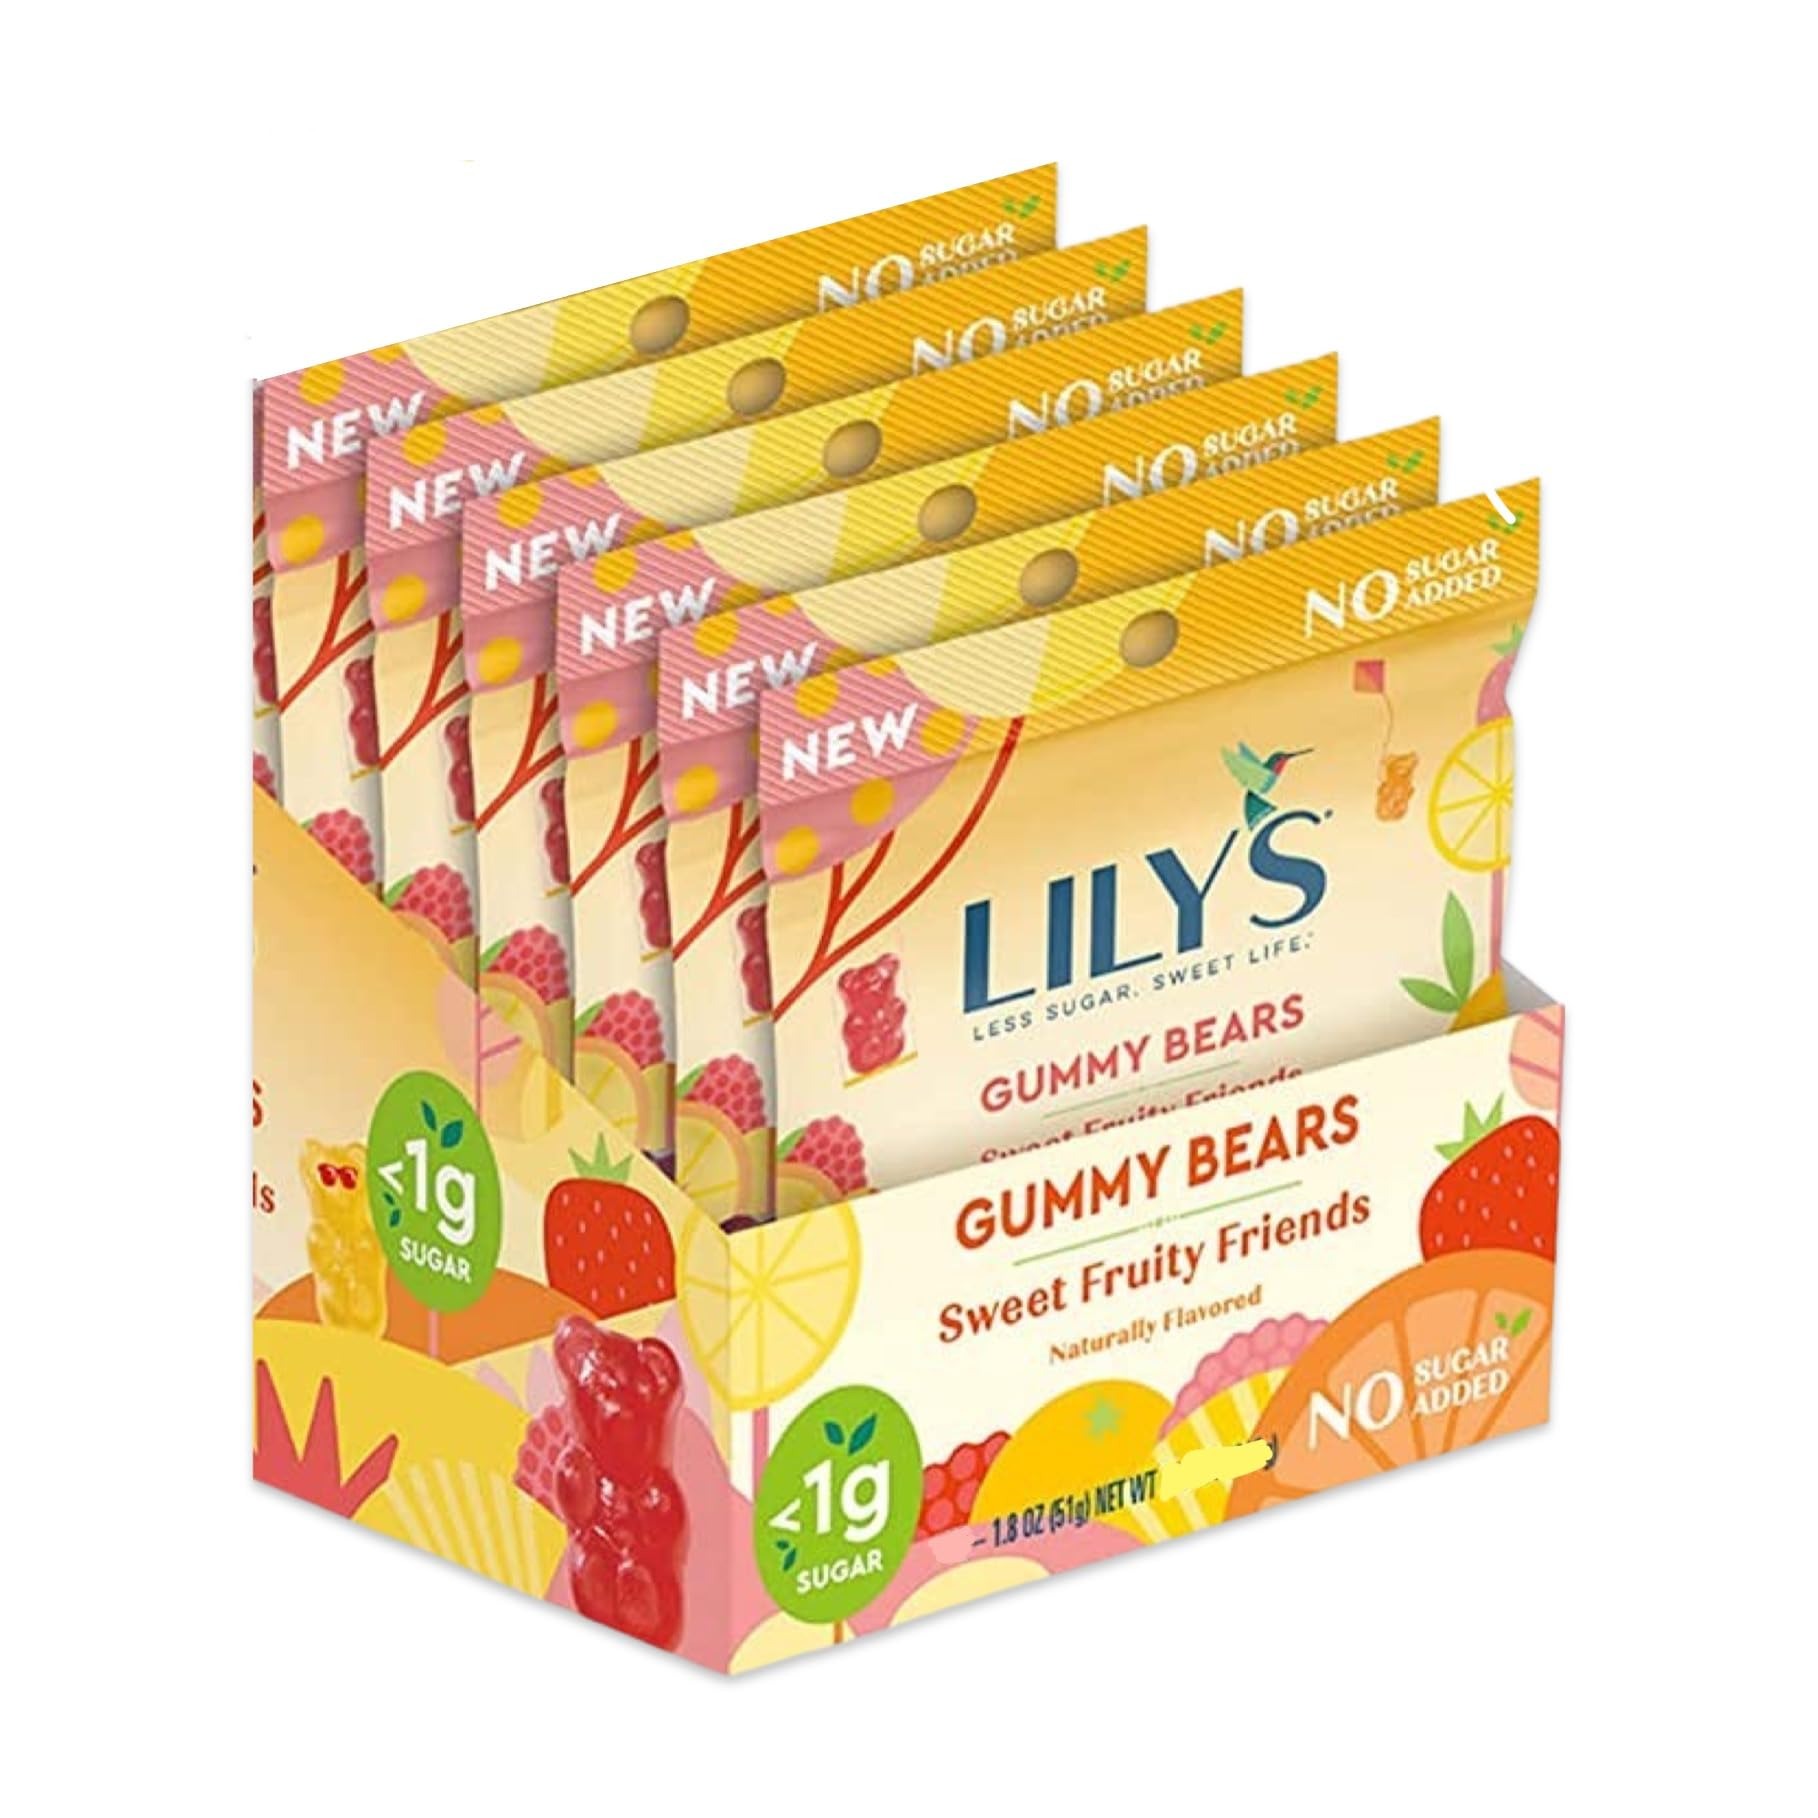
Item Name: MASHBOX LILY'S Assorted Fruit Flavored No Sugar Added Gummy Bears, Gluten Free, 1.8 oz Bags (6 Count)
Bullet Point 1: Contains twelve (6) 1.8-ounce bags of LILY'S Assorted Fruit Flavored No Sugar Added Gummy Bears
Bullet Point 2: Add LILY'S soft and chewy gummy bear treats to your snack drawer at work, treat cabinet at home and sweets selection at every movie night you attend
Bullet Point 3: Get a box of convenient individual snacking packs and stock your pantry with a delicious gluten-free treat that is made with stevia and free of added sugars
Bullet Point 4: Bring fruit-flavored gummy bears to your next birthday bash, graduation celebration, retirement party or wedding reception or add these treats to back to school lunch boxes
Bullet Point 5: Add a sweet, colorful touch to any everyday, Christmas, Halloween, Valentine's Day or Easter candy and snack selection with LILY'S gummy bears
Bullet Point 6: Item weight : 1.8 ounces
Value: 10.8
Unit: Ounce

Price: 21.06